A Song for Tomorrow

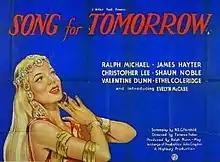
Original British quad poster

A Song for Tomorrow is a 1948 second feature ('B') drama film directed by Terence Fisher in his directorial debut. It stars Evelyn Maccabe and Ralph Michael. The screenplay by W.E.C. Fairchild concerns a World War II fighter pilot who suffers amnesia.